Thessalian Bulgarians

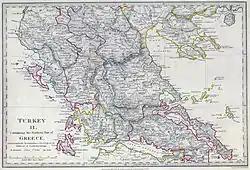
Tithorea → "Belytza" (1829)

In his work "Slavs in Greece" (1941), Max Vasmer compiled lists of Slavic place names (toponyms) from various parts of modern Greece and explanations of their origin. For Thessaly, he compiled a list of 487 slavic names in its regions (Trikala, Karditsa, Larisa, Phthiotis, Magnesia). Changed names of villages in the modern Greek administrative region of Thessaly 466, not counting villages in Phthiotis. Slavic names penetrate deep into the south to Attica, an example of which is another name of Tithorea — "Belytza". The old name of today's village of Argyrochori, Ypati in the east is Bogomil (Βογομίλ), which means that its inhabitants were Bogomils. The name Zagora in the region coincides with the exonym by which the medieval chroniclers called the Second Bulgarian Empire.